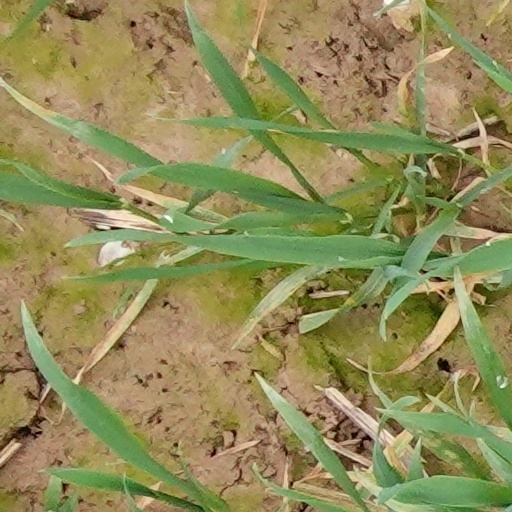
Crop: wheat